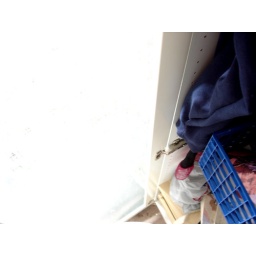
cleaning out my wardrobe. the doors are made of glass and let in A LOT of light.